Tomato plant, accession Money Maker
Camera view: vertical (180 deg); turntable rotation: 300 degrees
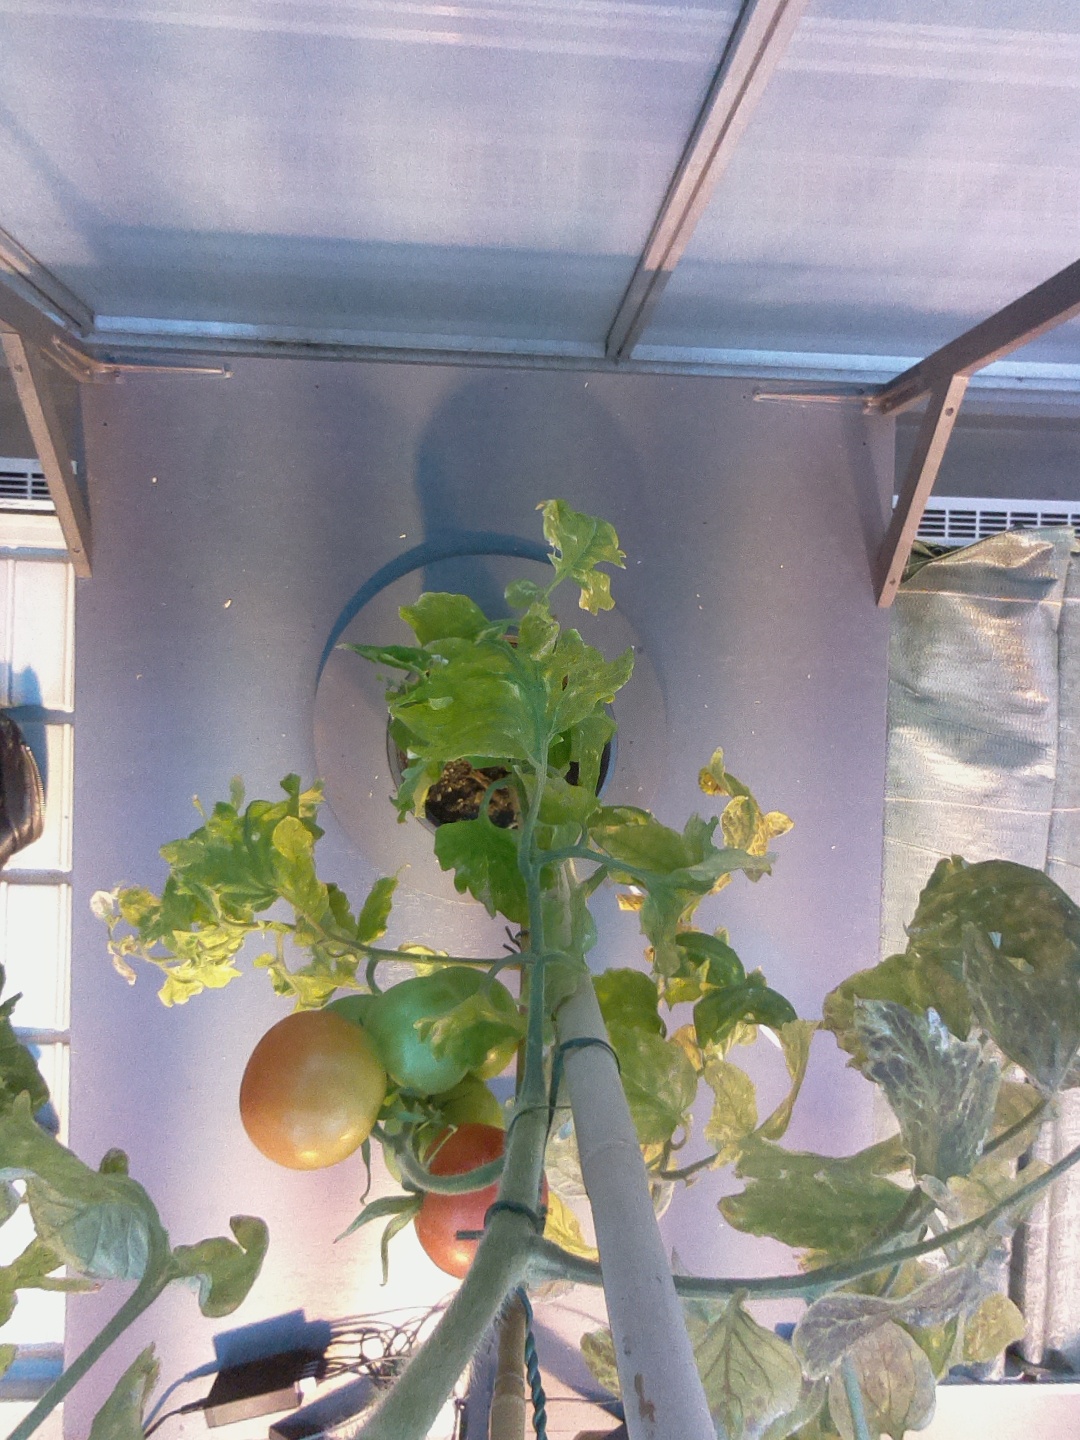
BBCH growth stage 81: 10%-20% of fruits show typical fully ripe color